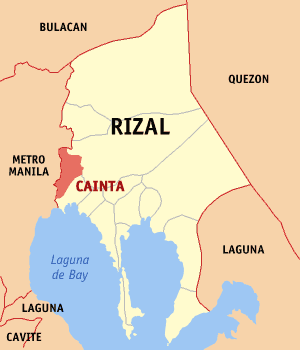
Cainta est une municipalité de la province de Rizal, aux Philippines.